Geology of East Sussex

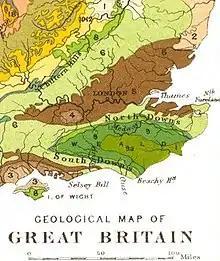
Geology of south-eastern England. The Ashdown Sands and Wadhurst Clay is in lime green (9a); the Low Weald, darker green (9). Chalk Downs, pale green (6)

The geology of East Sussex is defined by the Weald–Artois anticline, a wide and long fold within which caused the arching up of the chalk into a broad dome within the middle Miocene, which has subsequently been eroded to reveal a lower Cretaceous to Upper Jurassic stratigraphy. East Sussex is best known geologically for the identification of the first dinosaur by Gideon Mantell, near Cuckfield, to the famous hoax of the Piltdown Man near Uckfield.